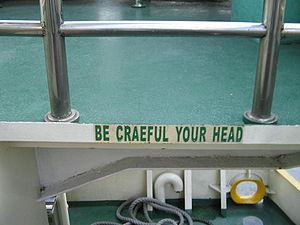
Pour les anglophones, le terme Engrish désigne un anglais erroné, résultant d'une traduction approximative d'un texte ayant très souvent le japonais ou le coréen pour langue d'origine, et suffisamment mauvaise pour en devenir drôle, absurde, voire incompréhensible.